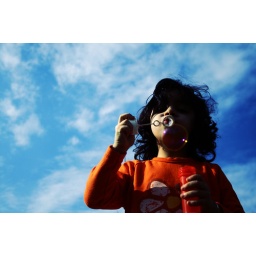
for once we should live in a orange sky. canon 350d. home. january.2006 model. cute i.